Komo River

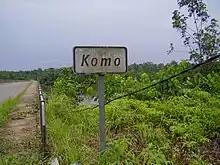
Sign at a bridge of the river Komo

The Komo (French: "Rivière Komo", Spanish: "Río Komo") is a river of Equatorial Guinea and Gabon. It flows for .